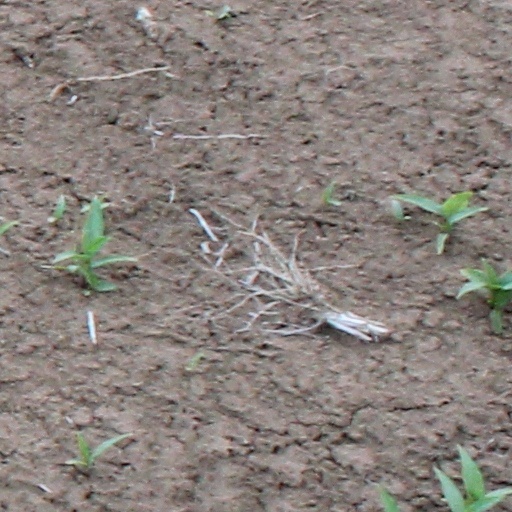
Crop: wheat